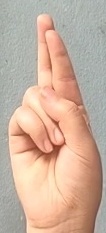
ASL sign: R